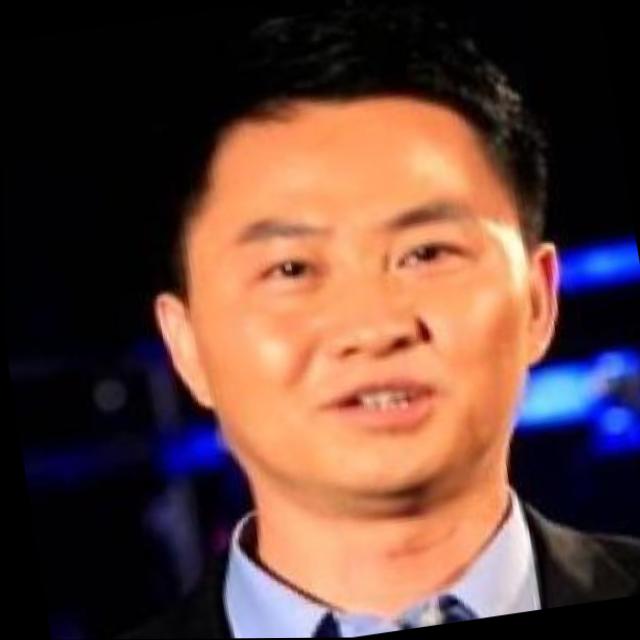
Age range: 45-64